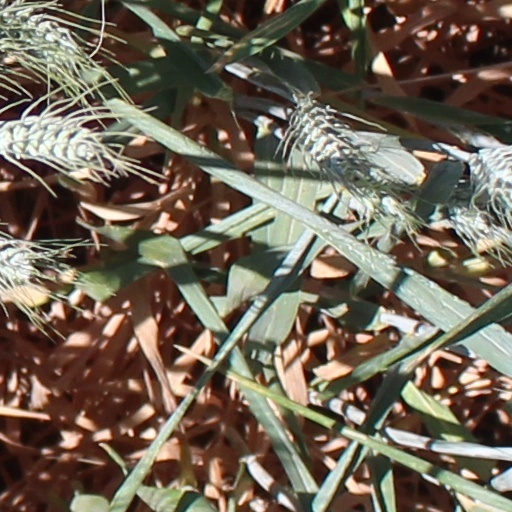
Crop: wheat